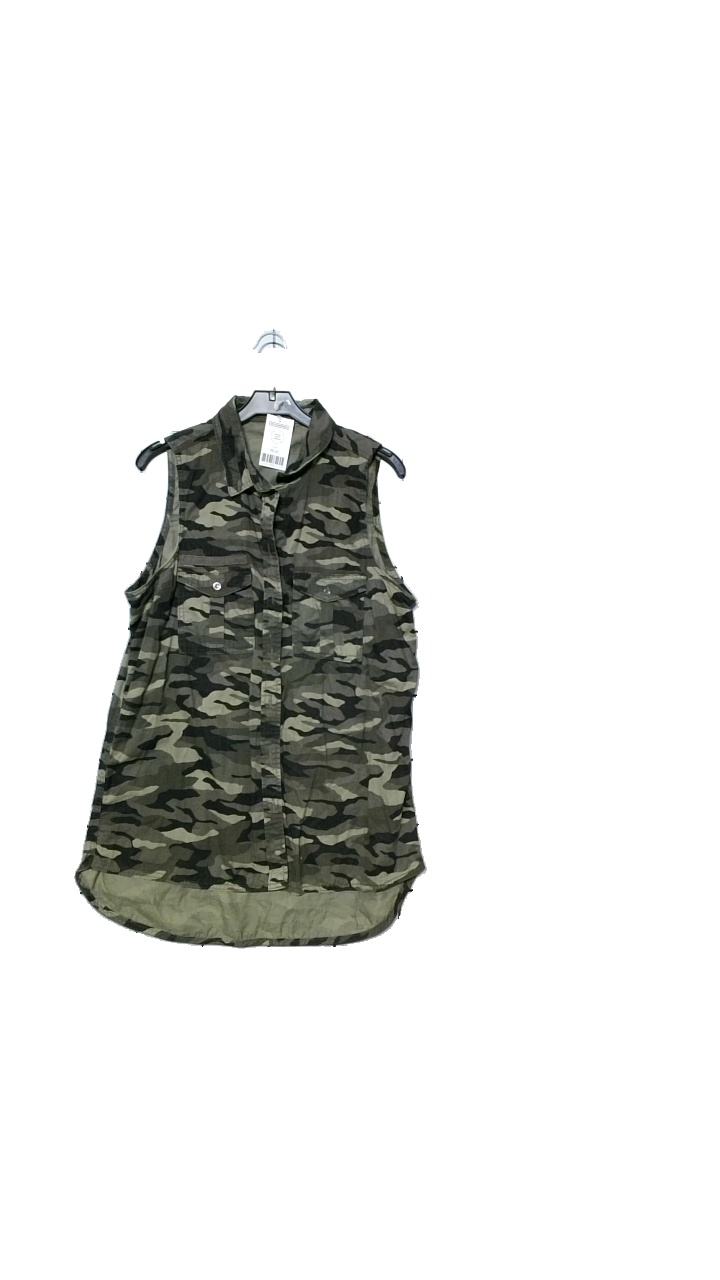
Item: Top (Ladies)
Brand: Gina Tricot
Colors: Green
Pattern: Other
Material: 100% cotton
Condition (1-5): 5
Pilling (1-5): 5
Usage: Reuse
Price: <50